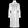
Label: Coat